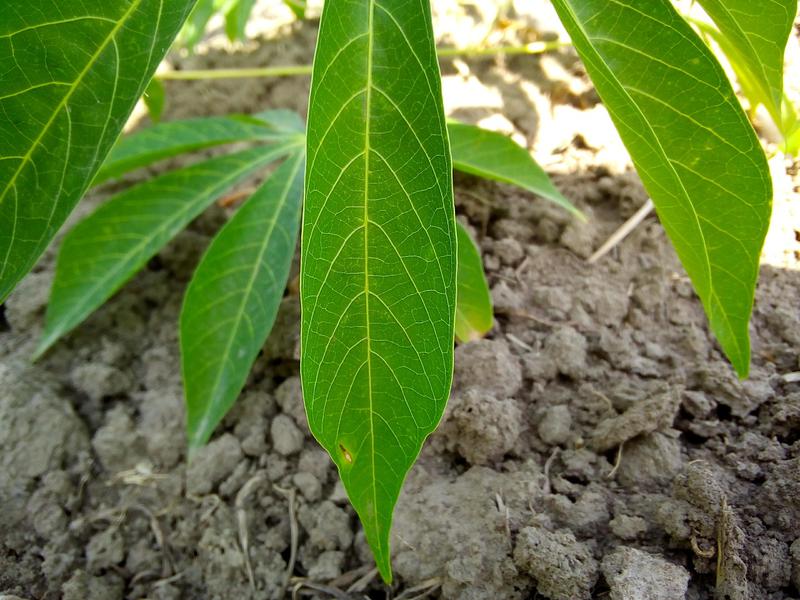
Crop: cassava
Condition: healthy